Mevlevi Order

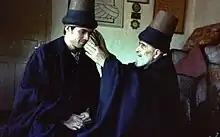
Suleyman Loras with David Bellak in Konya

In the latter half of the twentieth century, the Mevlevi Order began to make its presence felt in the West. This was due to the great popularity of English translations and versions of Rumi's poetry (especially by Coleman Barks), but was also due to the influence of Shaikh Suleyman Hayati Lorasulam of Konya - known as Süleyman Dede. He began training in the Konya Mevlevi dergah in the early 1920s, and was appointed as a Mevlevi Sheikh in the 1960s by Dr Celaleddin Çelebi, whose grandfather had been the last Mevlevi leader in Konya before the 1925 closures. Suleyman Dede made a number of trips to the USA, Canada and Europe in the 1970s, and appointed several Westerners as Mevlevi teachers for the first time, including Reshad Feild, David (Daud) Bellak and Kabir Helminski, and sent his son Jelaleddin Loras to live and teach in America. David Bellak took Suleyman Dede's teaching to Edinburgh in Scotland where he settled in 1982 and established this strand of Mevlevi practice.